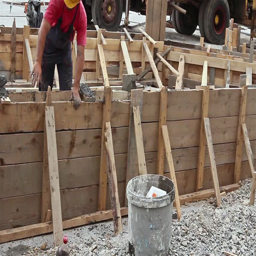
concrete is being poured with continuous casting .